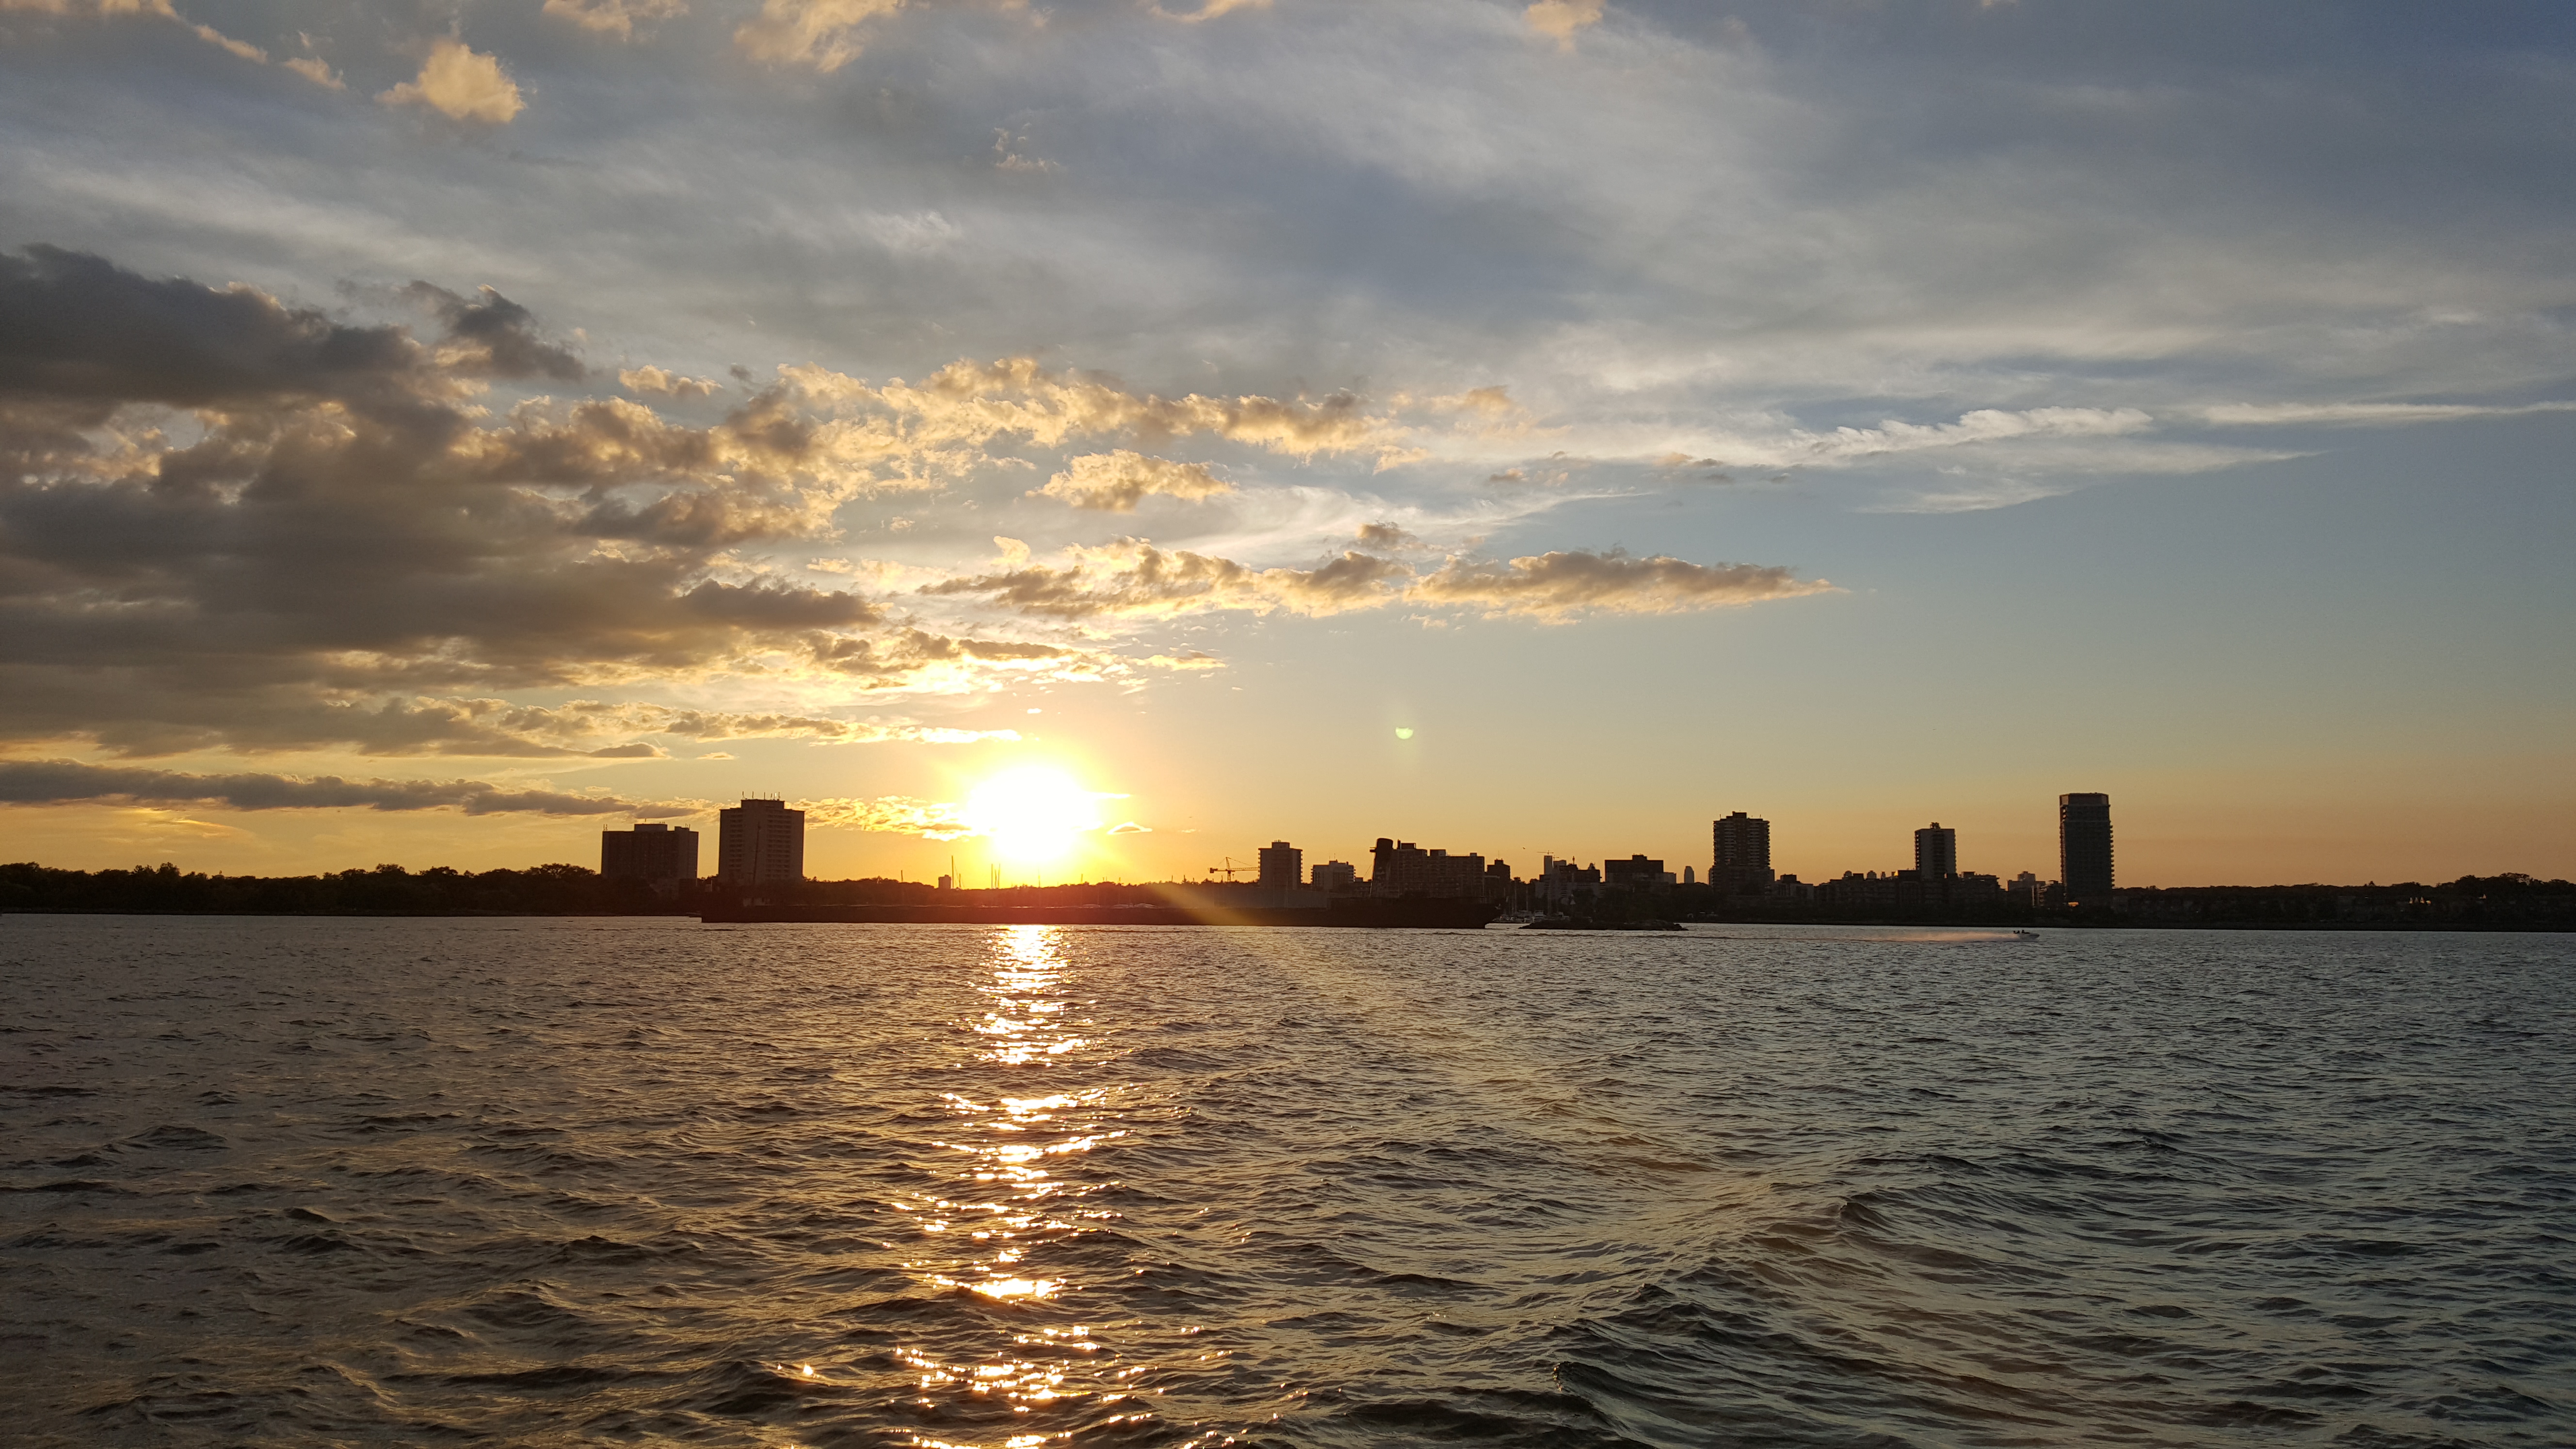
mississauga, lake ontario, canada, sky, horizon, water, sunset, skyline, evening, city, sea, cloud, afterglow, dusk, river, sunrise, daytime, morning, human settlement, water resources, ocean, urban area, reflection, calm, waterway, atmosphere, cityscape, sunlight, tree, vacation, sun, metropolis, downtown, dawn, lake, coast, skyscraper, sound, night, bay, world, tourism